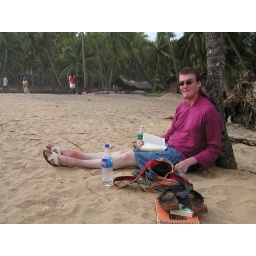
Neil reading yet another book on the beach in Varkala.